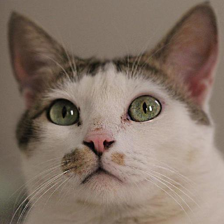
Label: animals